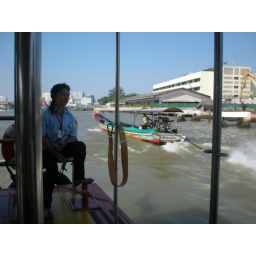
river express boat with a long tail boat in shot